183rd Airlift Squadron

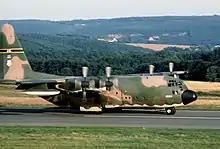
Air National Guard C-130E

The C-124 was being retired in the early 1970s and the 183rd was realigned to a theater transport mission, and equipped with Lockheed C-130E Hercules aircraft as the 183rd Tactical Airlift Squadron in May 1972. Once more, TAC gained the unit if it was called to federal service. It was upgraded to new 1979 production C-130H aircraft from 1980 and continued to fly tactical airlift missions until the mid-1980s.